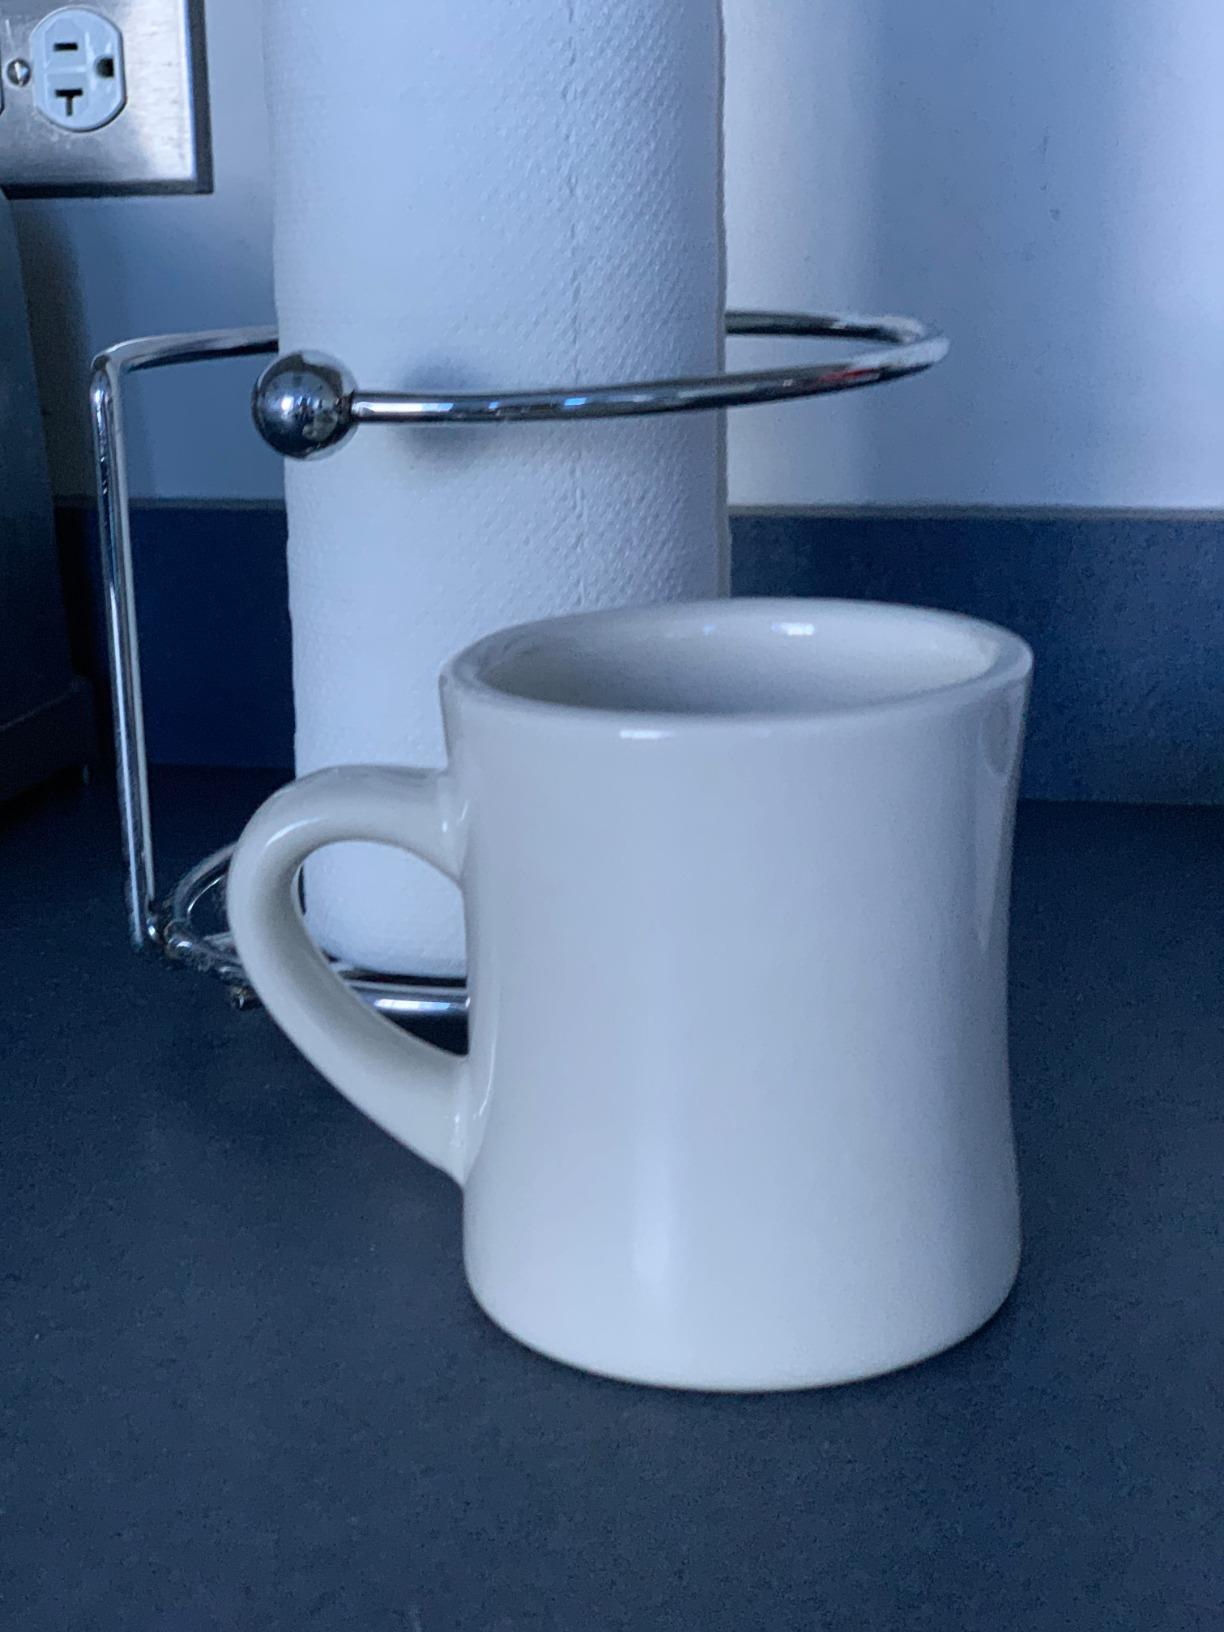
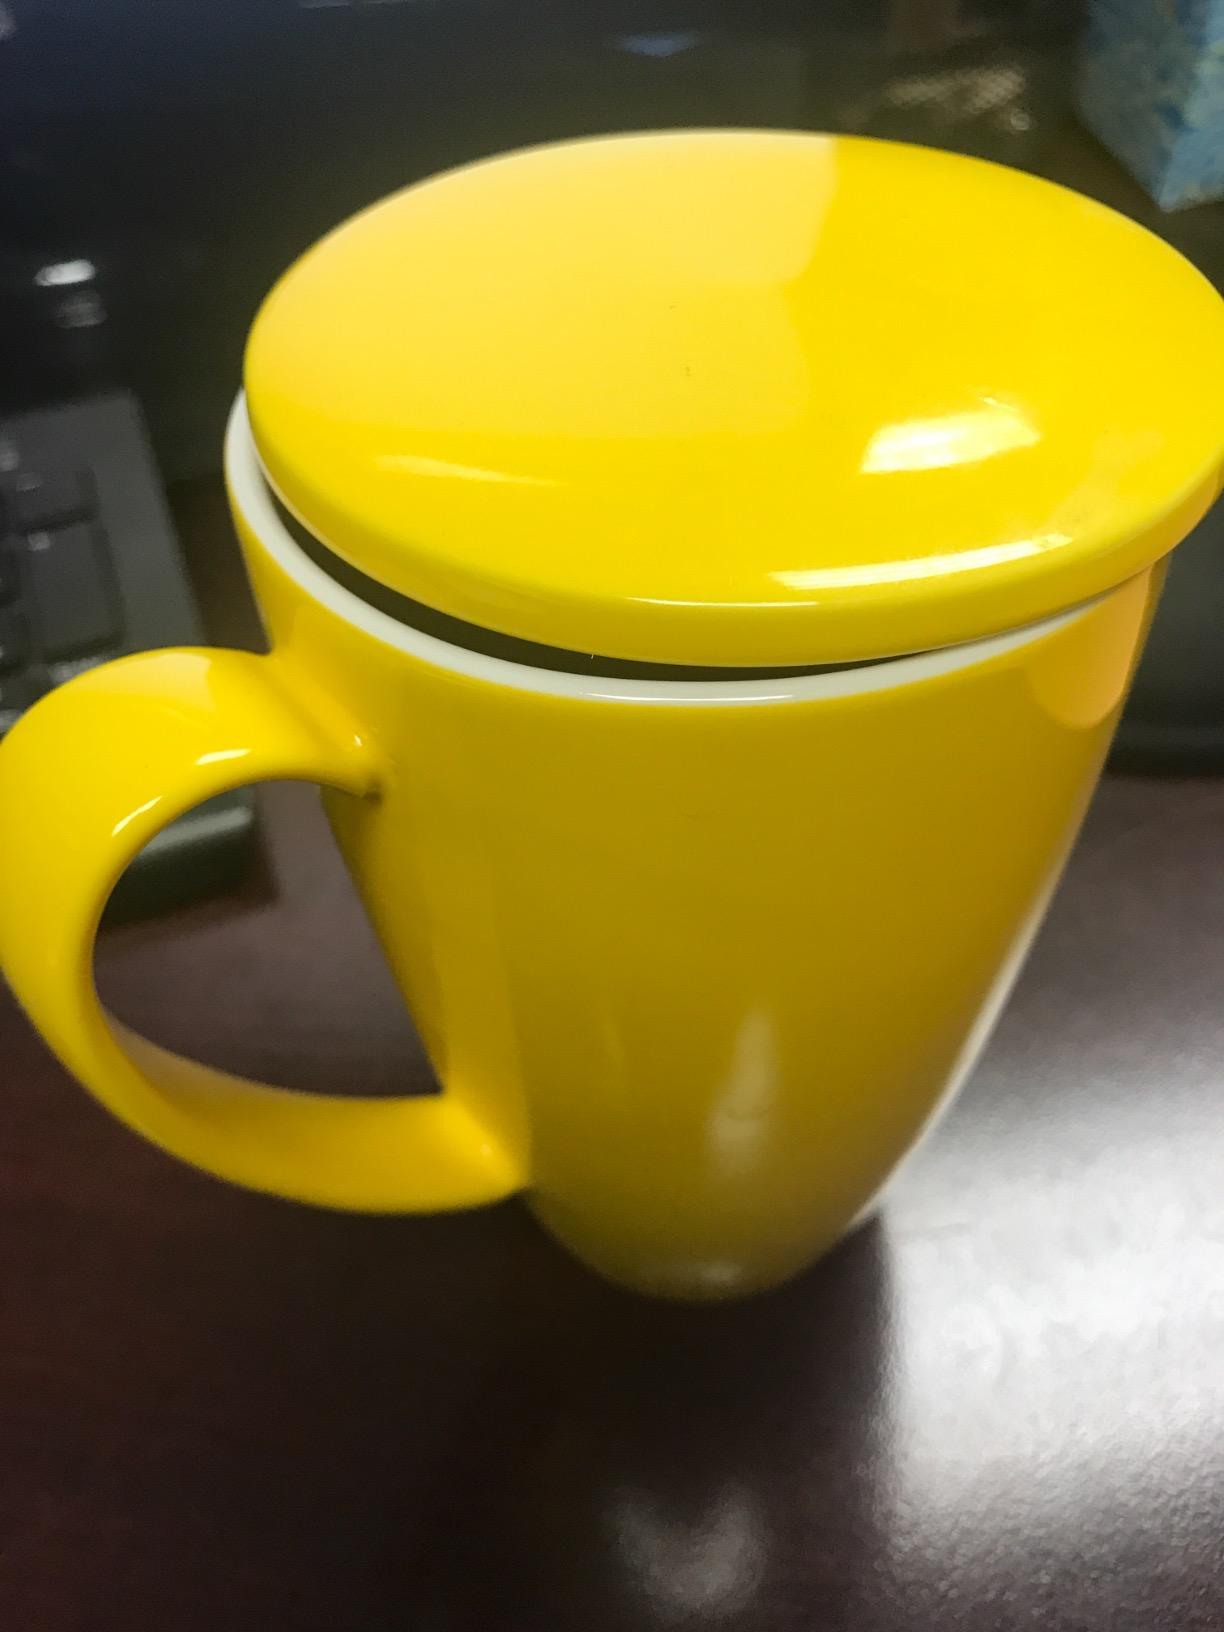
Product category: items_mug
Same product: no